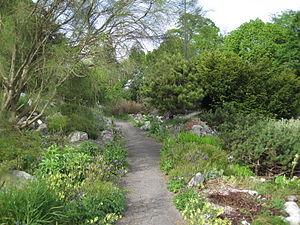
Jardin botanique de Besançon
Le jardin botanique de Besançon est un jardin botanique municipal de Besançon et de l'université de Franche-Comté créé en 1957. Labellisé « Jardins botaniques de France et des pays francophones » il est riche d'environ 5 000 espèces de plantes botaniques réparties sur 1 hectare dans des milieux reconstitués représentatifs de la Franche-Comté et du monde entier.
Cette liste de parcs et jardins publics de France recense l'ensemble des jardins publics, parcs publics et espaces verts appartenant aux collectivités territoriales de France. Les parcs et jardins appartenant à des institutions ou des établissements publics français figurant dans cette liste sont des propriétés privées.